Trebizond Gospel

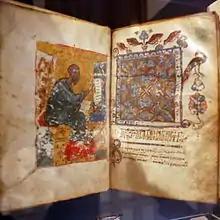
Trebizond gospel

The text is written in two columns per page, 18 lines per page in uncial letters. It contains 15 pictures. It is not known where it was created due to its colophon being lost. Originally it was believed to have originated from the eastern provinces of the Byzantine Empire but later Russian analysis placed it as being from Constantinople due to the art style. It combined Greek illustrations with Armenian pigments. It is believed to have been a commission from the Byzantine Emperor due to the level of detail within it. The Canon tables within it are made distinct from each other, with elaborate designs of flowers and peacocks across the pages of the Gospel. Though the Gospel still portrays the Four Evangelists as being together in a single folio to demostrate the harmony of the four Gospel accounts.